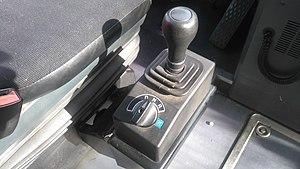
Irisbus Ares - Sélecteur de vitesses
L'Ares est un autocar de ligne interurbaine, périurbaine et scolaire fabriqué et commercialisé par les constructeurs français Renault Trucks puis Irisbus de 1998 à 2006. Dès 2002, Irisbus appose son logo sur la calandre et modifie les compte-tours du poste de conduite. La motorisation restera RVI, avant d'obtenir de l'Iveco.